Maersk

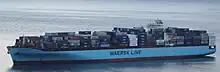
"Mærsk Kalamata" in Seattle harbor

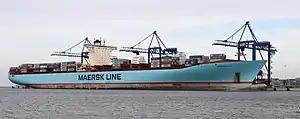
, one of the E-class vessels

The largest operating unit in A. P. Moller–Maersk by revenue and staff (around 25,000 employees in 2012) is Maersk Line. In 2013, the company described itself as the world's largest overseas cargo carrier and operated over 600 vessels with 3.8 million twenty-foot equivalent unit (TEU) container capacity. As of January 2021, as the largest container fleet, it held 17% of the global TEU.